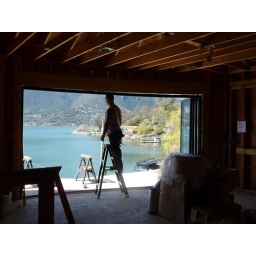
Installing the tracks for the five door NanaWall system in the master bedroom